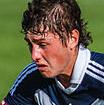
Age: 20